Norah Jones

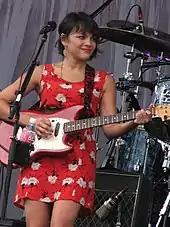
Jones performing at Parque Independência in 2010

In a change of direction predating "The Fall", Jones (referring to herself as "Maddie" and virtually anonymous in a blond wig) sang and played guitar with rock band El Madmo. The band consists of Jones, Daru Oda and Richard Julian and released an eponymous album on May 20, 2007.